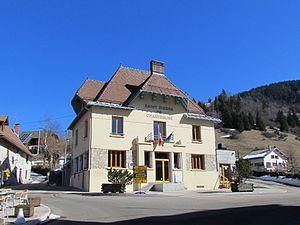
En 2012, date de prise de la photo, le bâtiment était occupé par la Poste. En 2018, il est occupé par la poste et la mairie.
Saint-Pierre-de-Chartreuse est une commune française située dans le département de l'Isère, en région Auvergne-Rhône-Alpes.